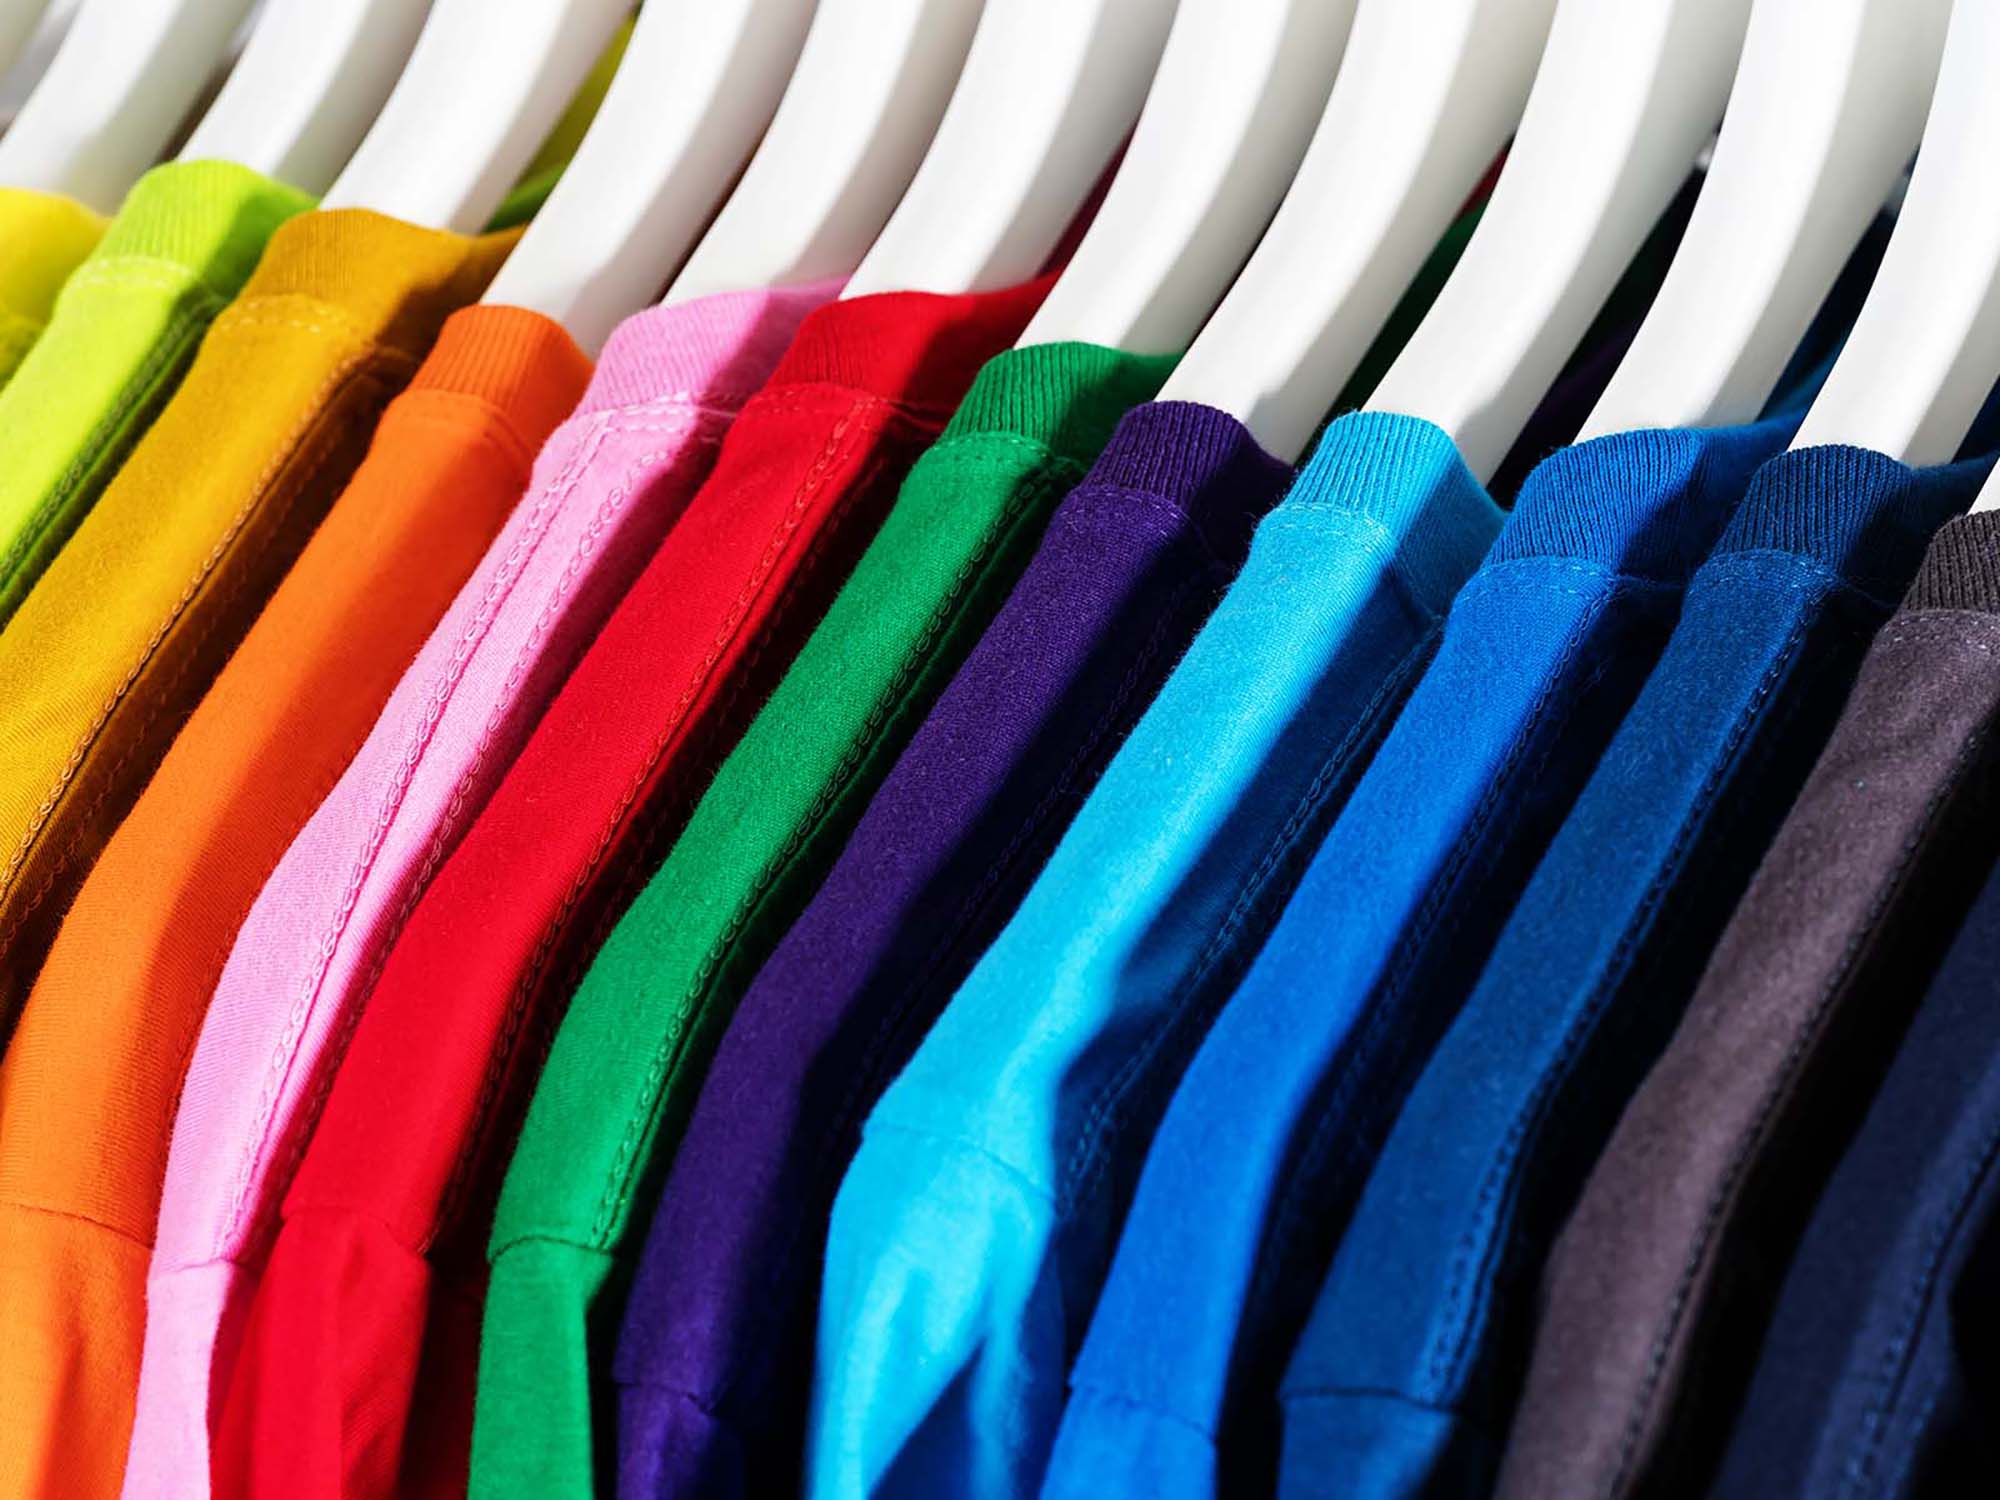
shirt, textile, office supplies, line, Material property, magenta, electric blue, writing implement, font, event, plastic, pattern, fashion accessory, stationery, carmine, wire, kitchen utensil, cutlery